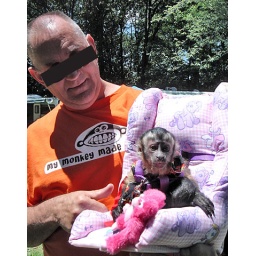
Capuchin in a car seat